Émile de Laveleye

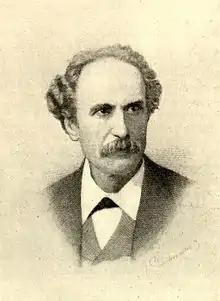

Émile Louis Victor de Laveleye (5 April 1822 – 3 January 1892) was a Belgian economist. He was one of the co-founders of the Institut de Droit International in 1873.